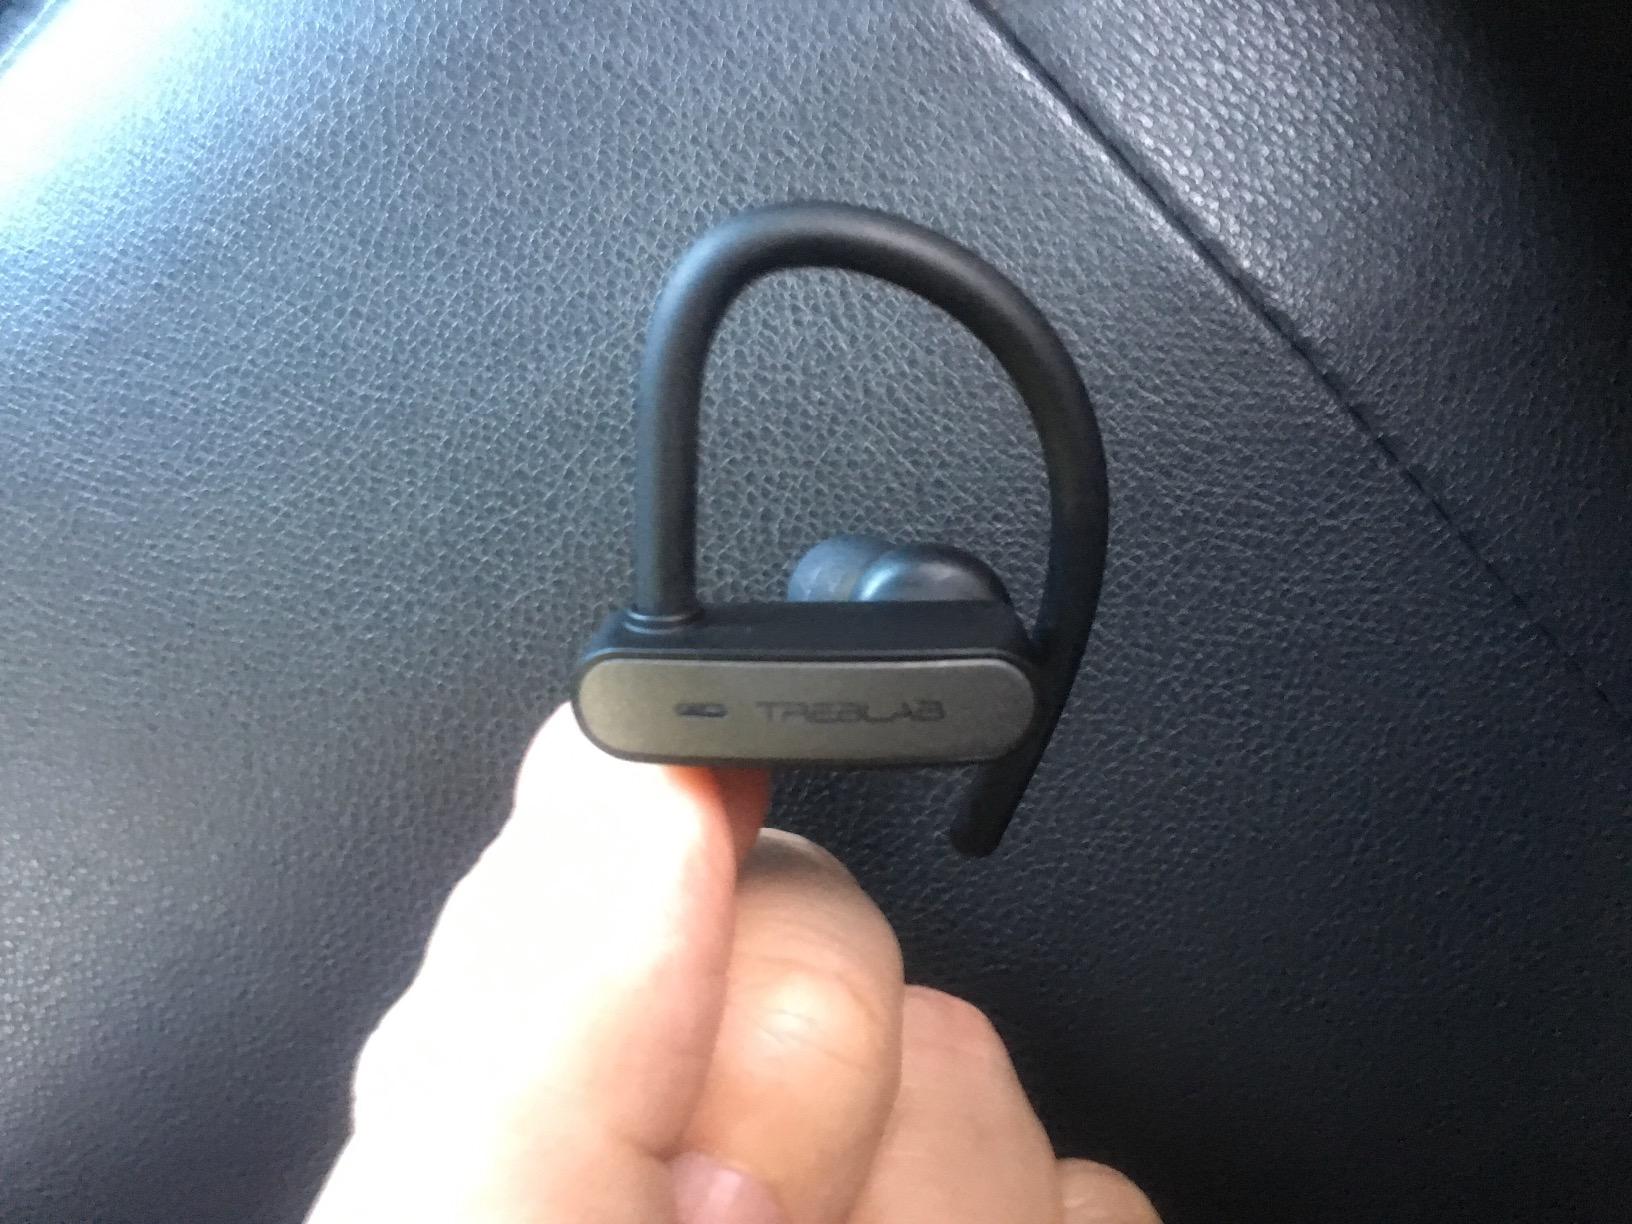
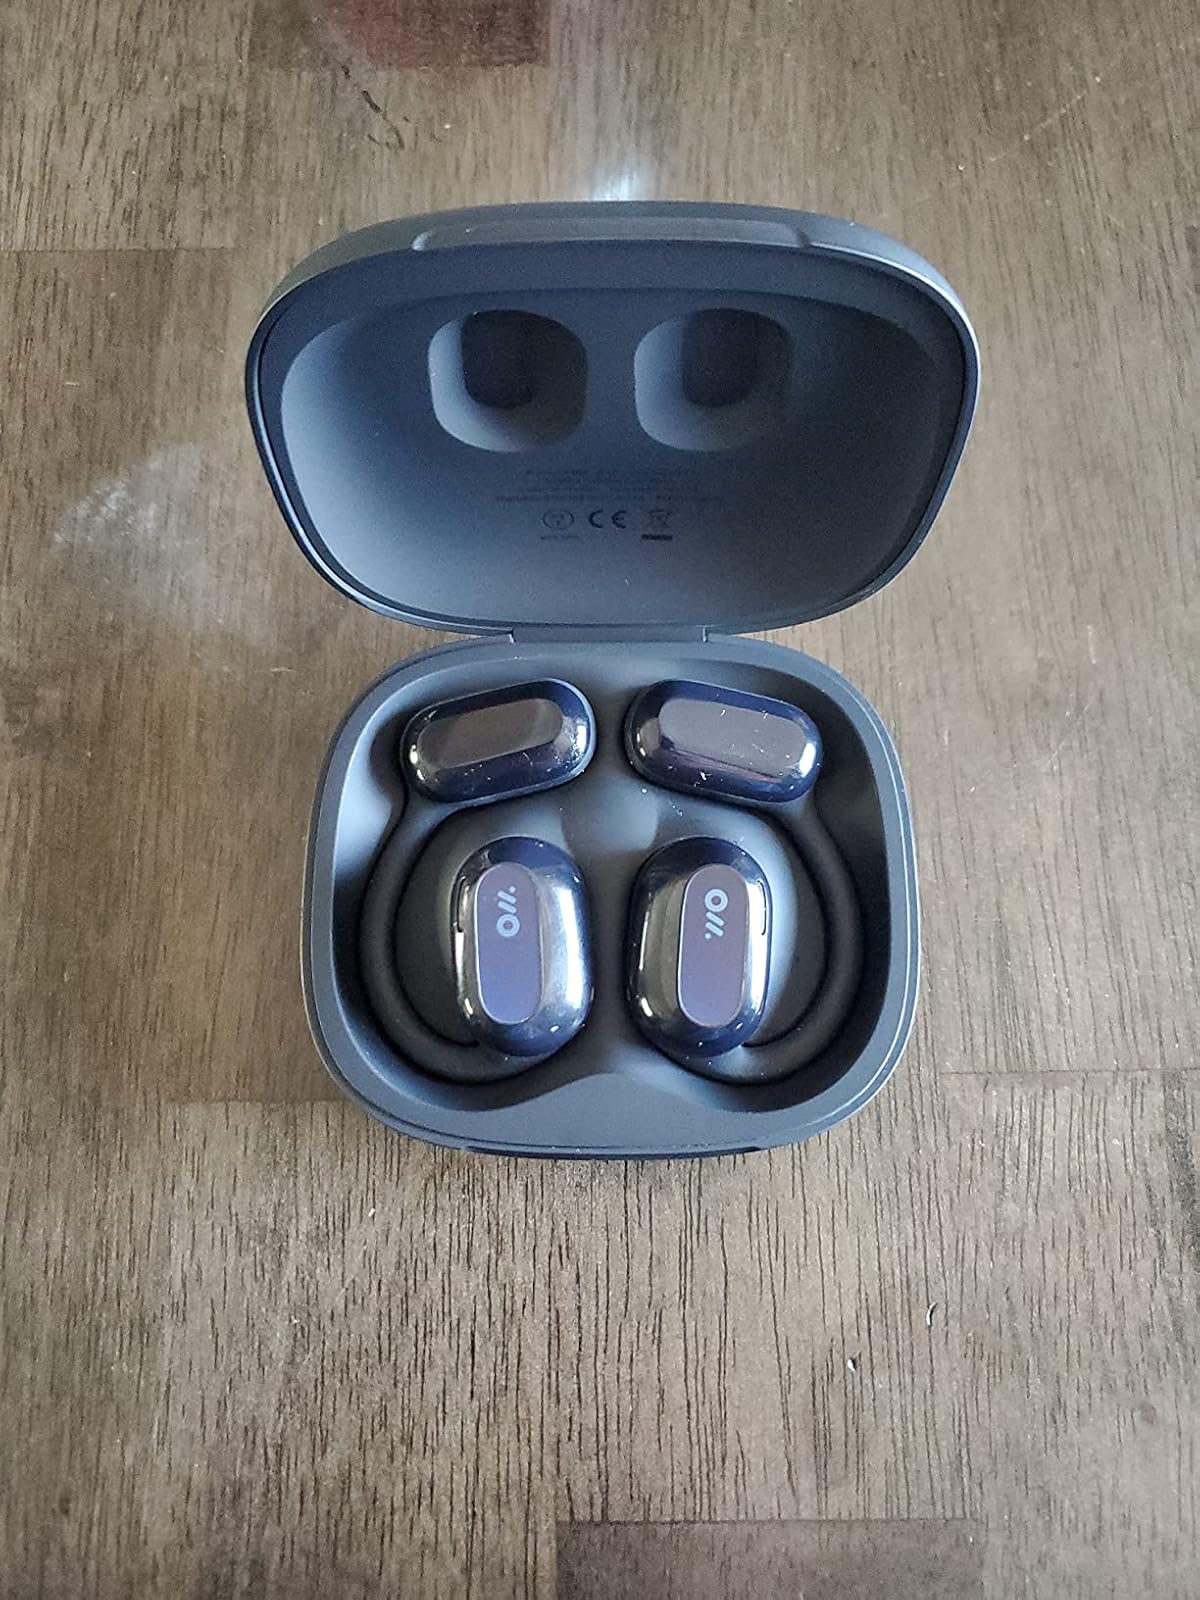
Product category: earbuds
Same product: no